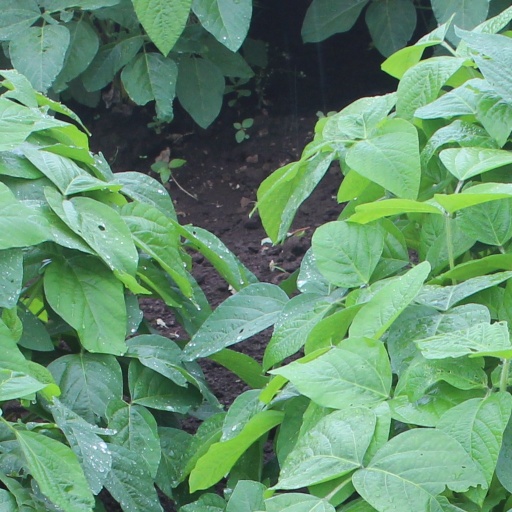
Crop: soybean